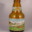
Label: bottle